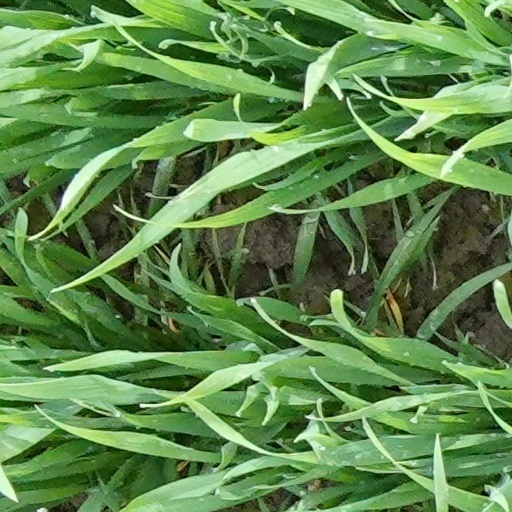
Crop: wheat